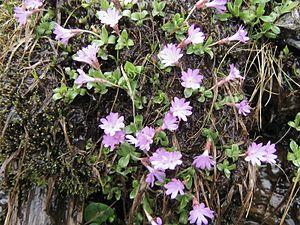
Primevère des Pyrénées